Daniel Bolton

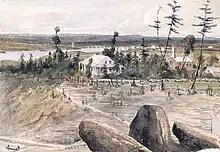
View from Barrack Hill toward Major's Hill and Maj Bolton's family residence, 1841. Artist: Lt Philip Bainbrigge, RE

Some five years after France, Bolton left London for Canada on 13 April 1823, landing at Quebec from the brig "Susan" on 23 May 1823. Under Lieutenant Colonel Elias Walker Durnford, Commanding Royal Engineer, he carried on works from Quebec City to Kingston, Ontario, including Fort Wellington at Prescott. In the course of the works he discovered a new species of trilobite in fossil limestone. It was described by John Jeremiah Bigsby who named it "Paradoxus boltoni", "after its discoverer, Lieut. Bolton, Royal Engineers", in 1825. The specimen had been found at Lockport, New York.